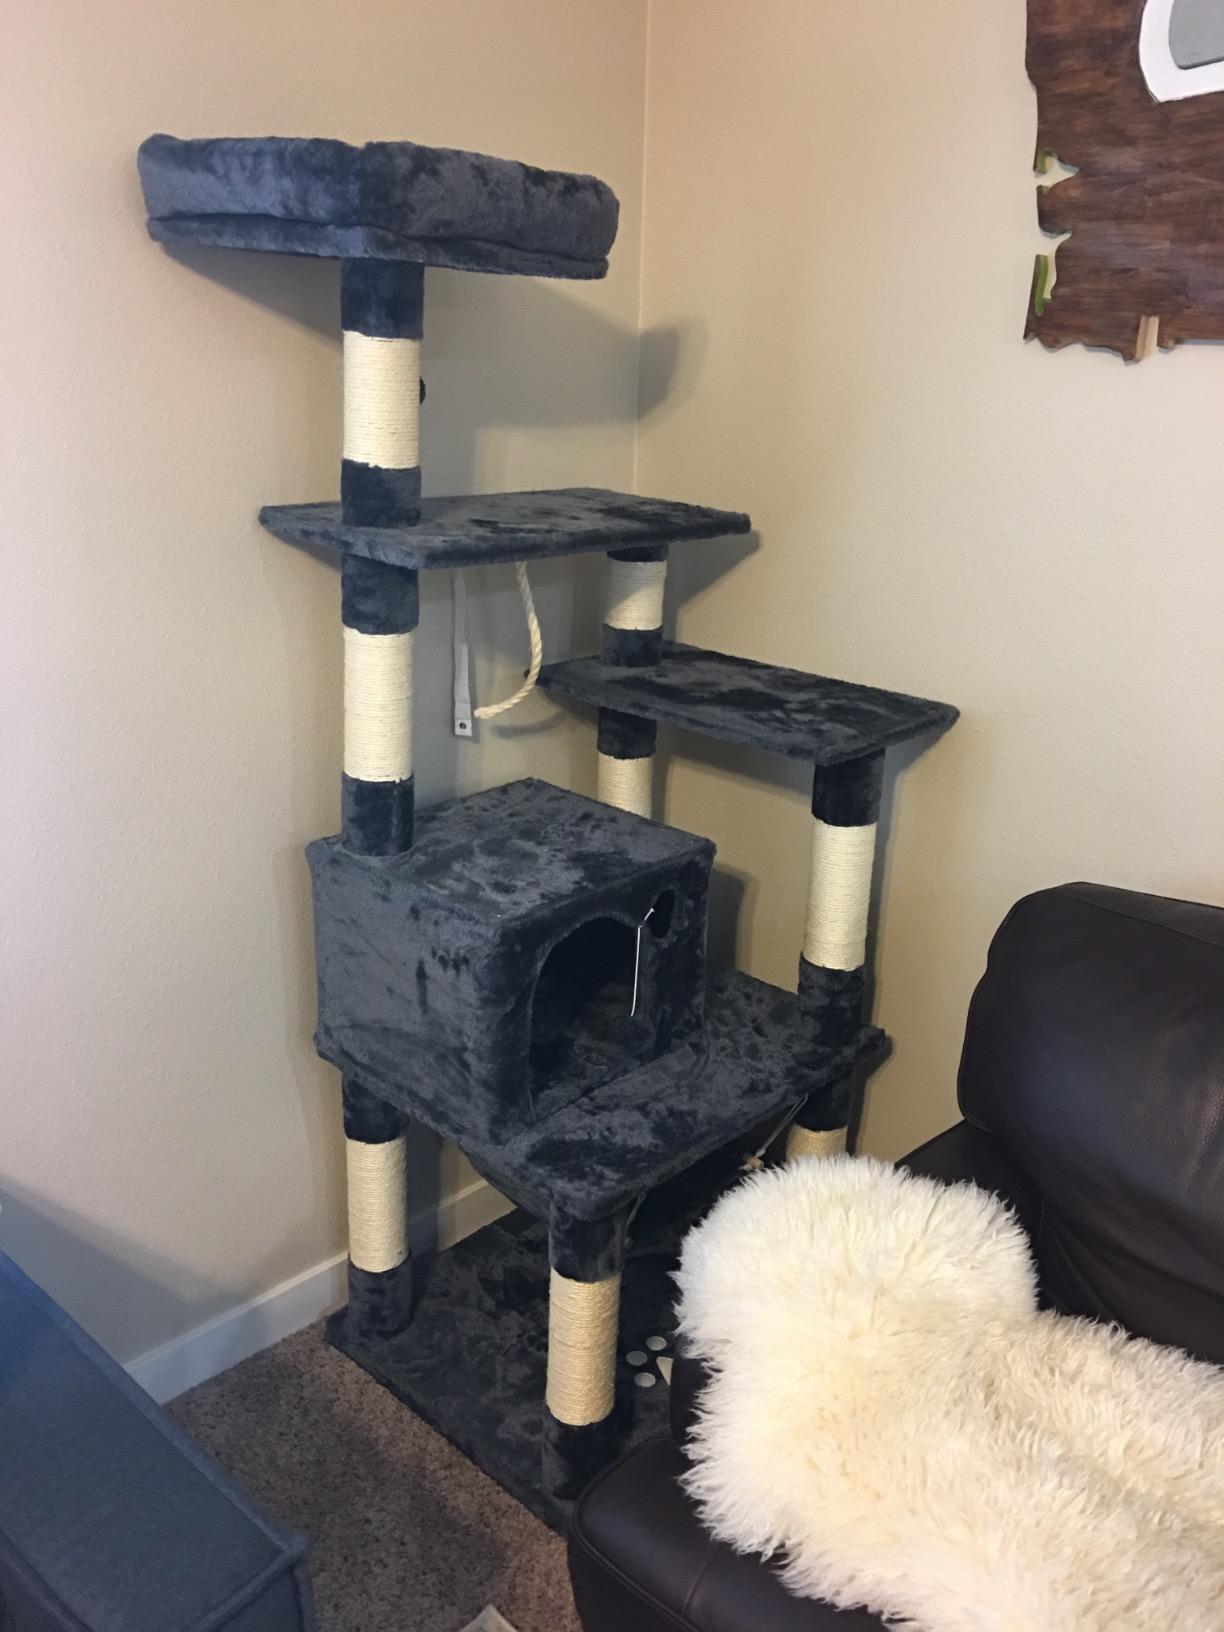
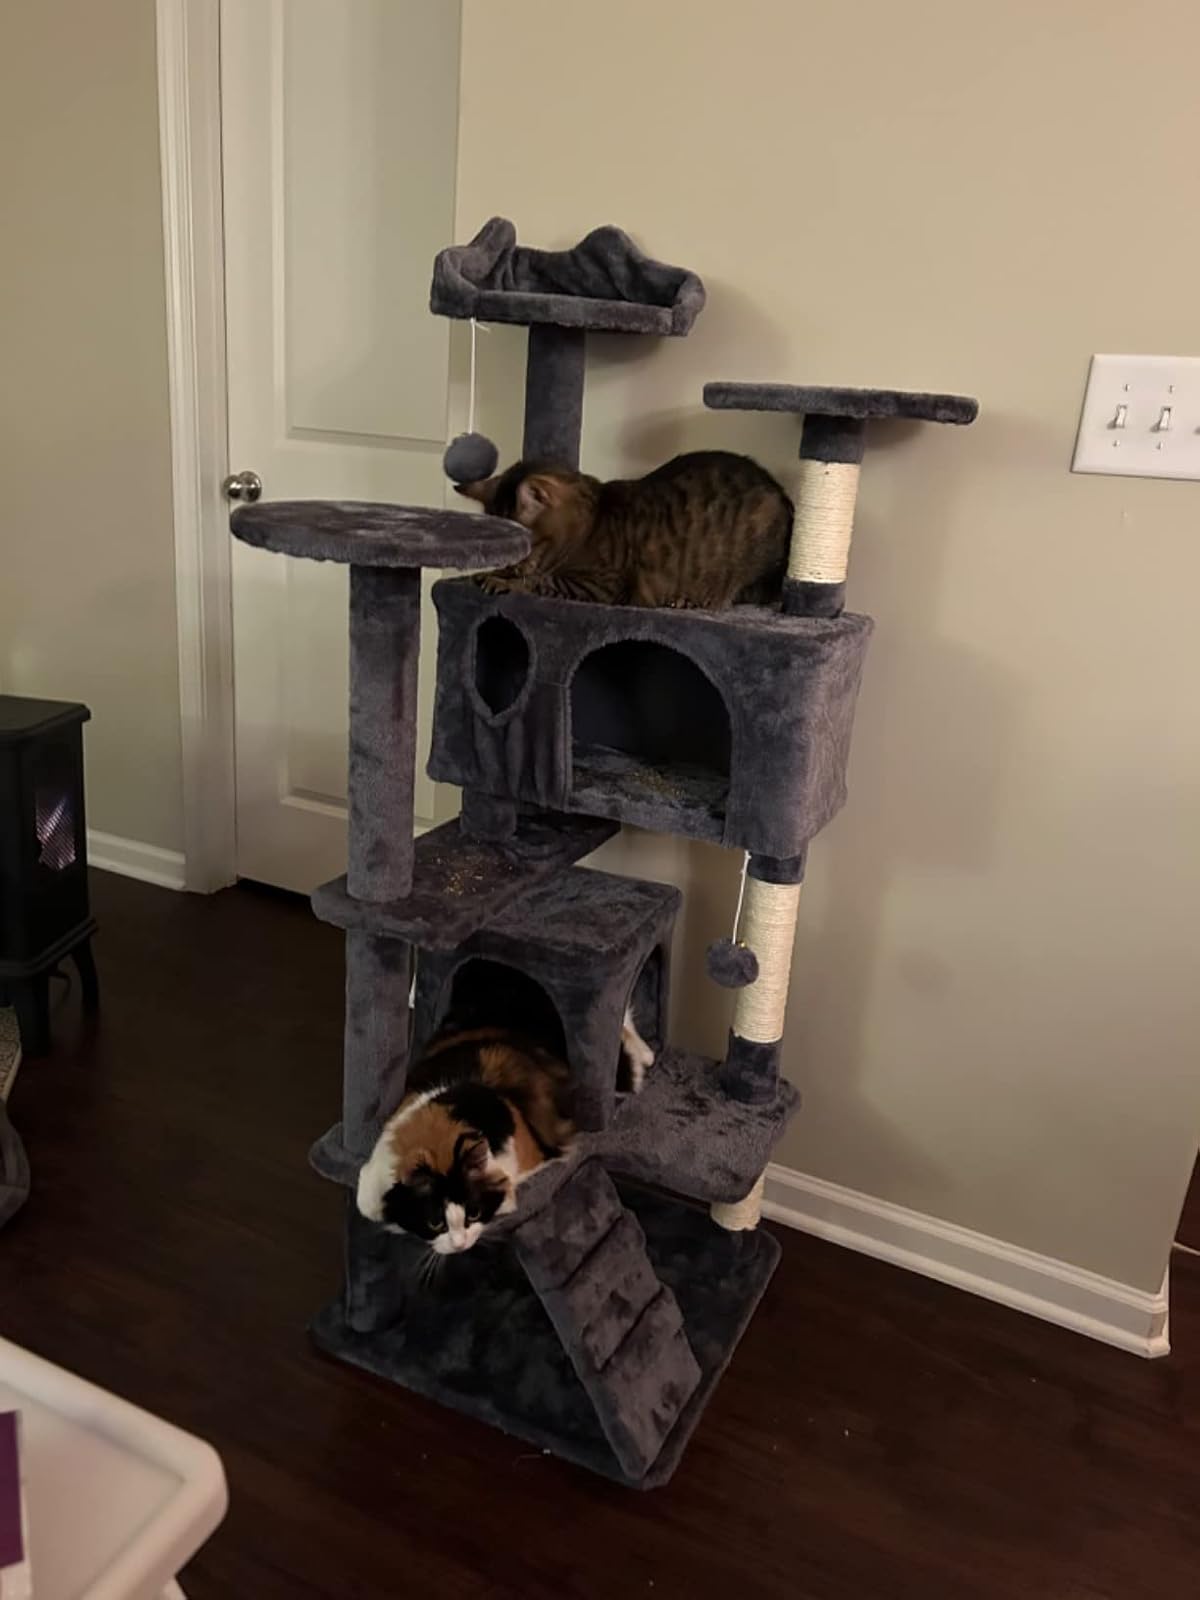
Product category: items_cat tree
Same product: no